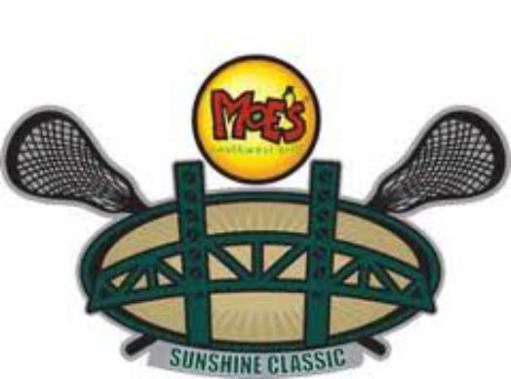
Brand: moe's southwest grill
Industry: Food